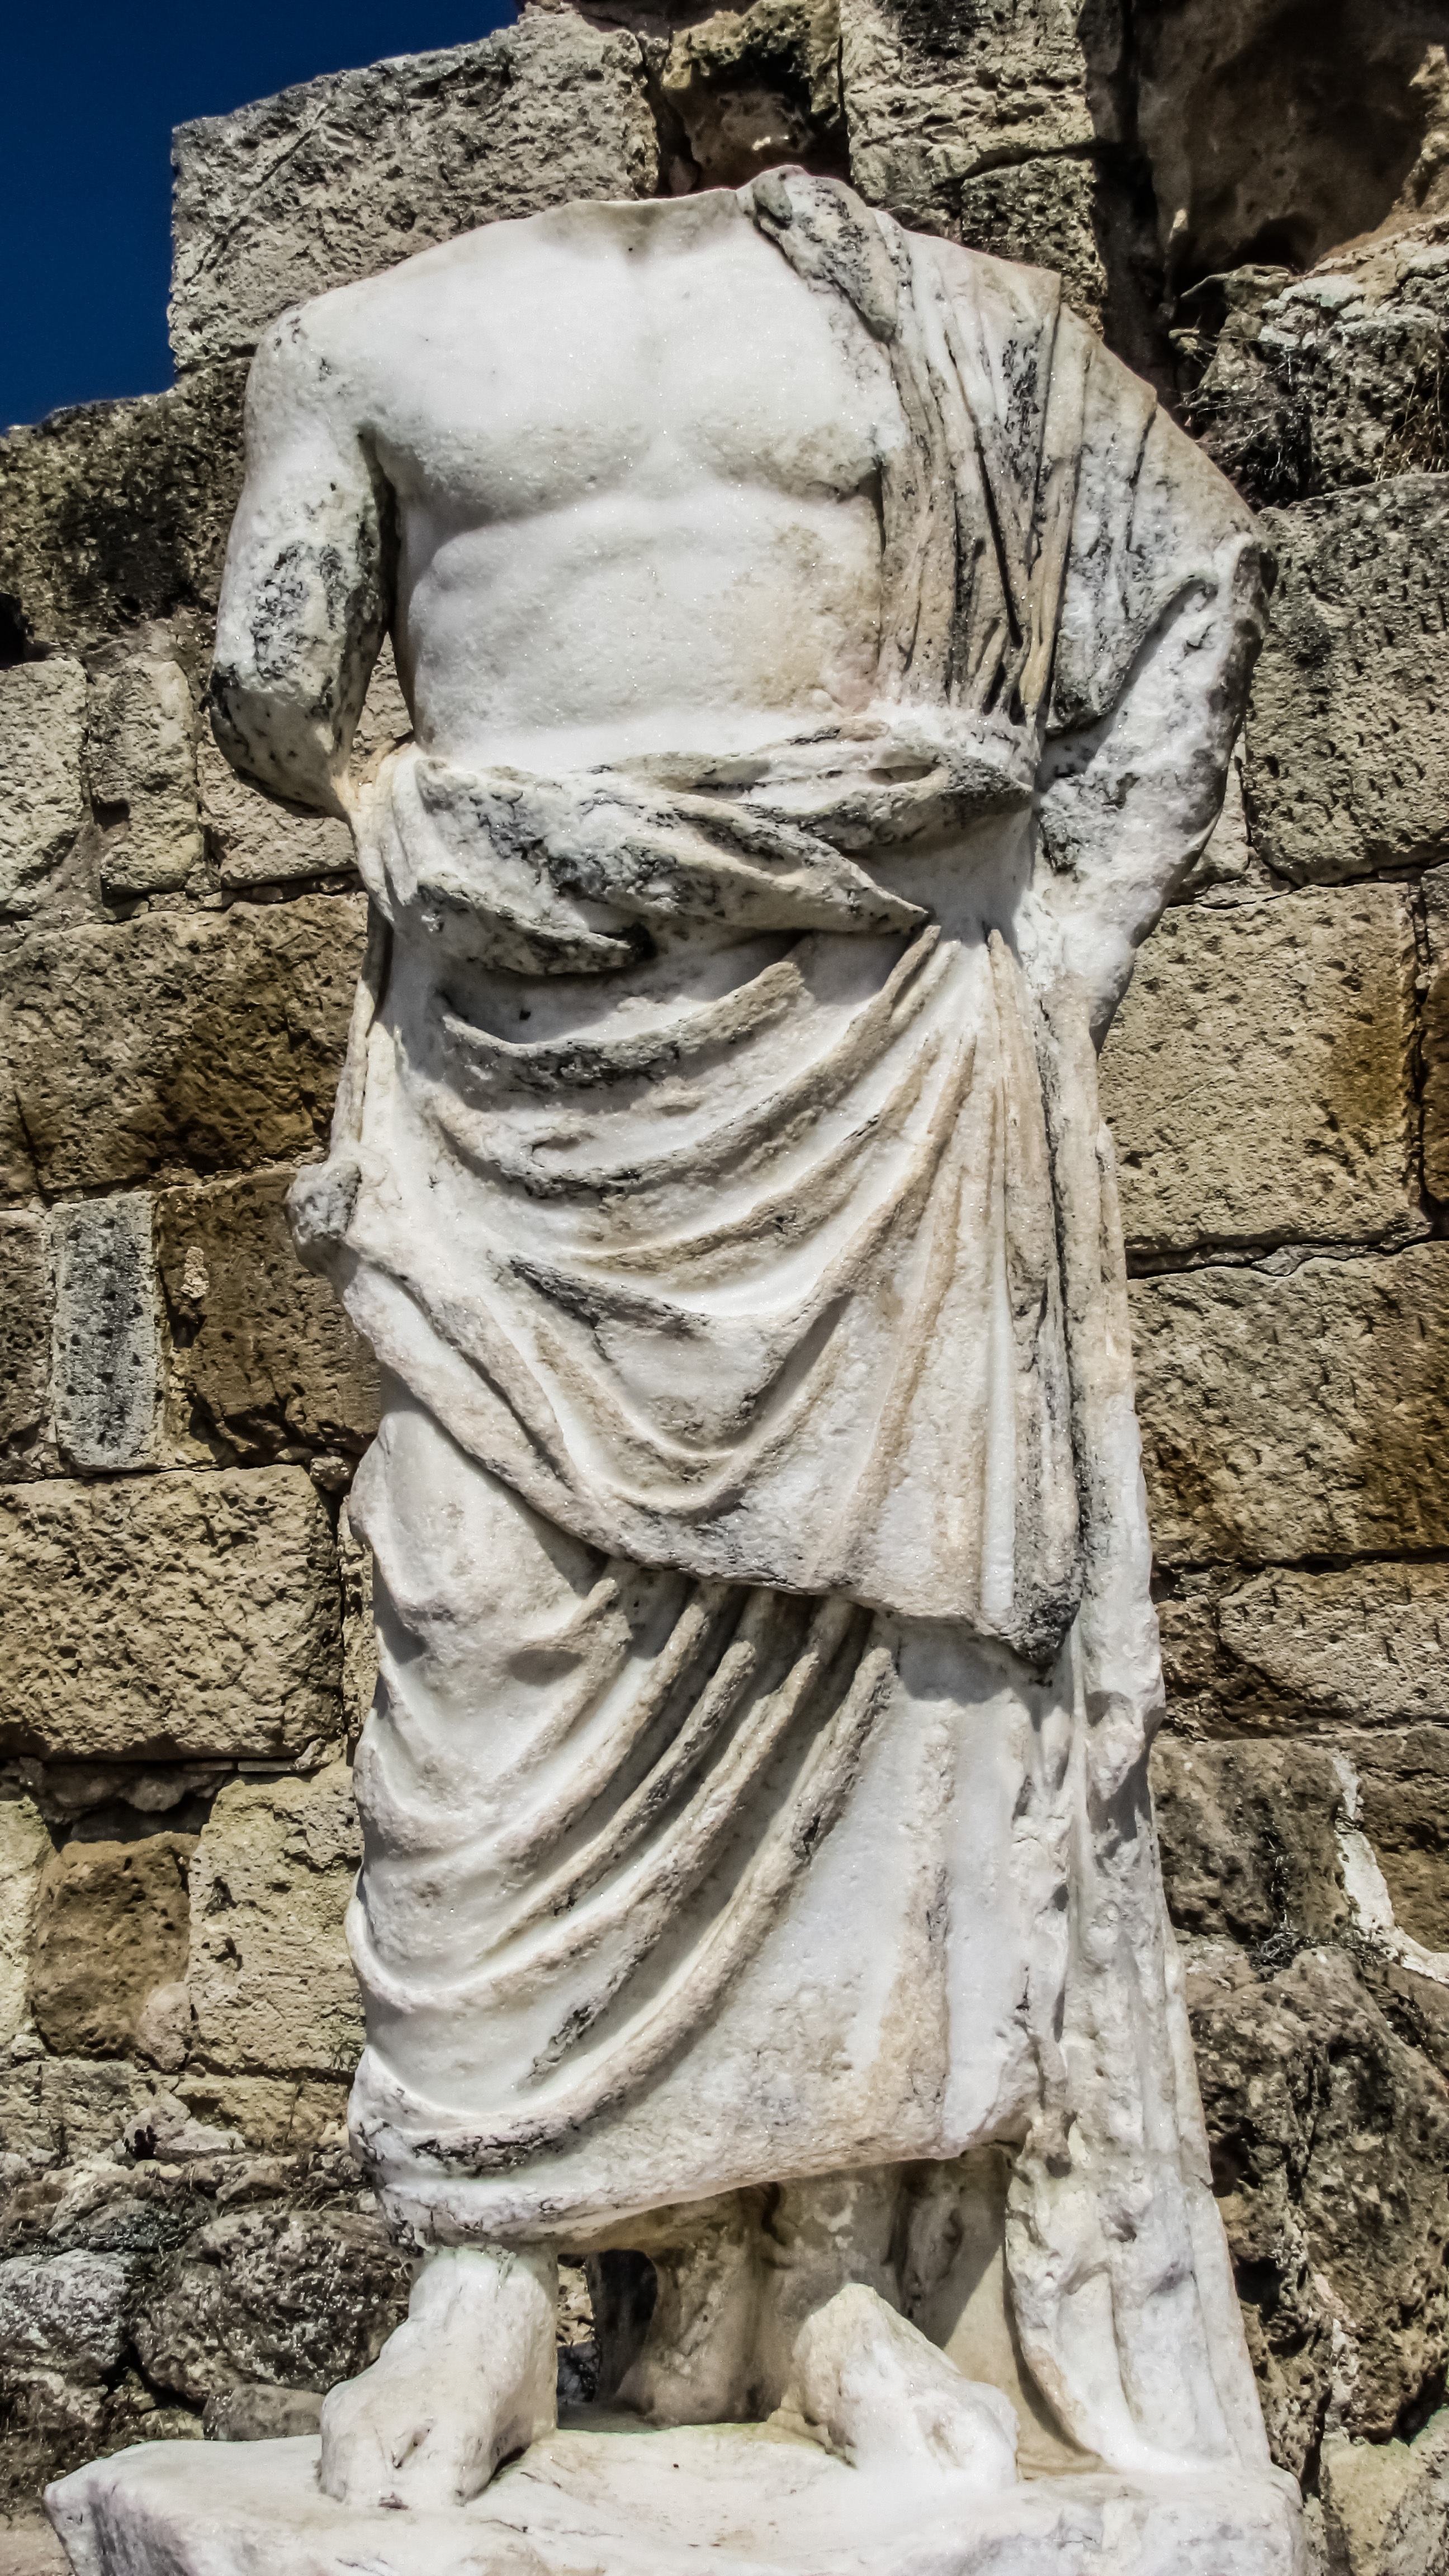
man, rock, monument, statue, landmark, tourism, sculpture, art, dress, archaeology, temple, culture, carving, relief, cyprus, mythology, archaeological, stone carving, salamis, famagusta, ancient history